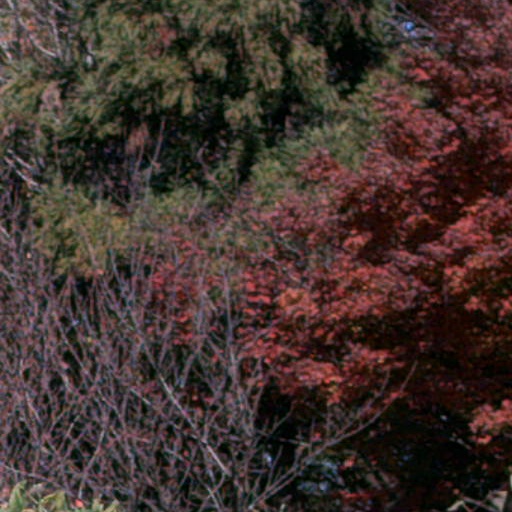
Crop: cassava